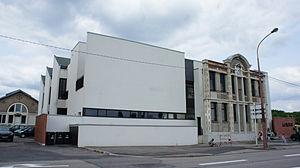
vue de l'ancienne filature, la filoche actuellement médiathèque à Chaligny .
Chaligny est une commune de l'est de la France, dans le département de Meurthe-et-Moselle, ses habitants sont les Chalinéens.